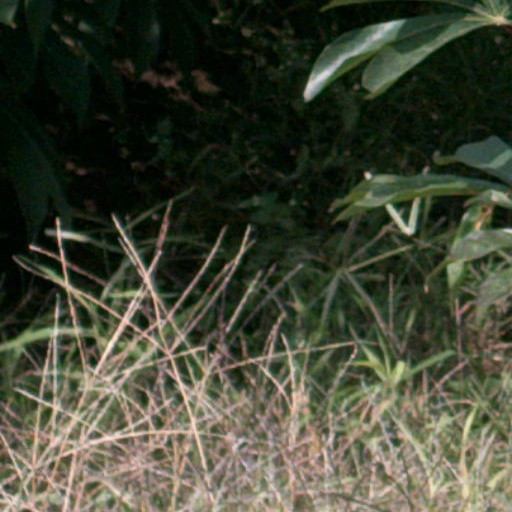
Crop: cassava